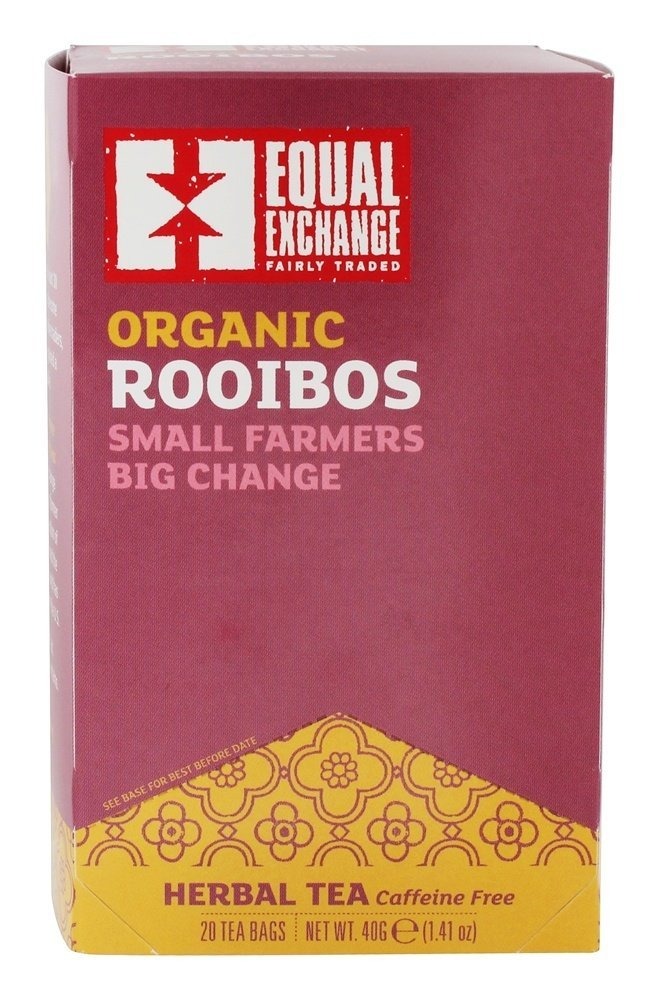
Item Name: Tea,Og,Rooibos
Value: 1.0
Unit: Count

Price: 5.46